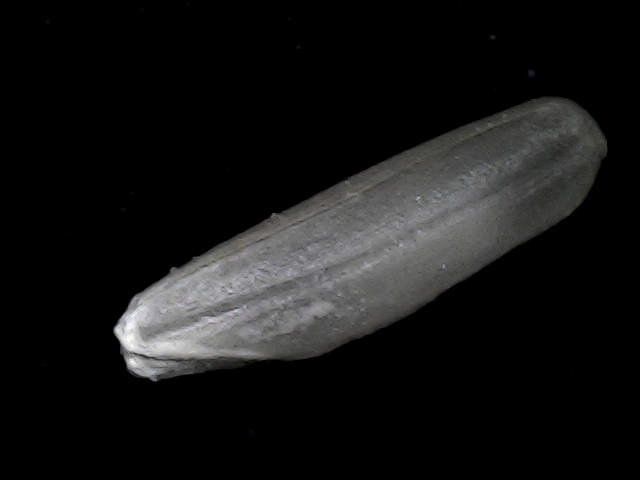
Rice variety: BD70